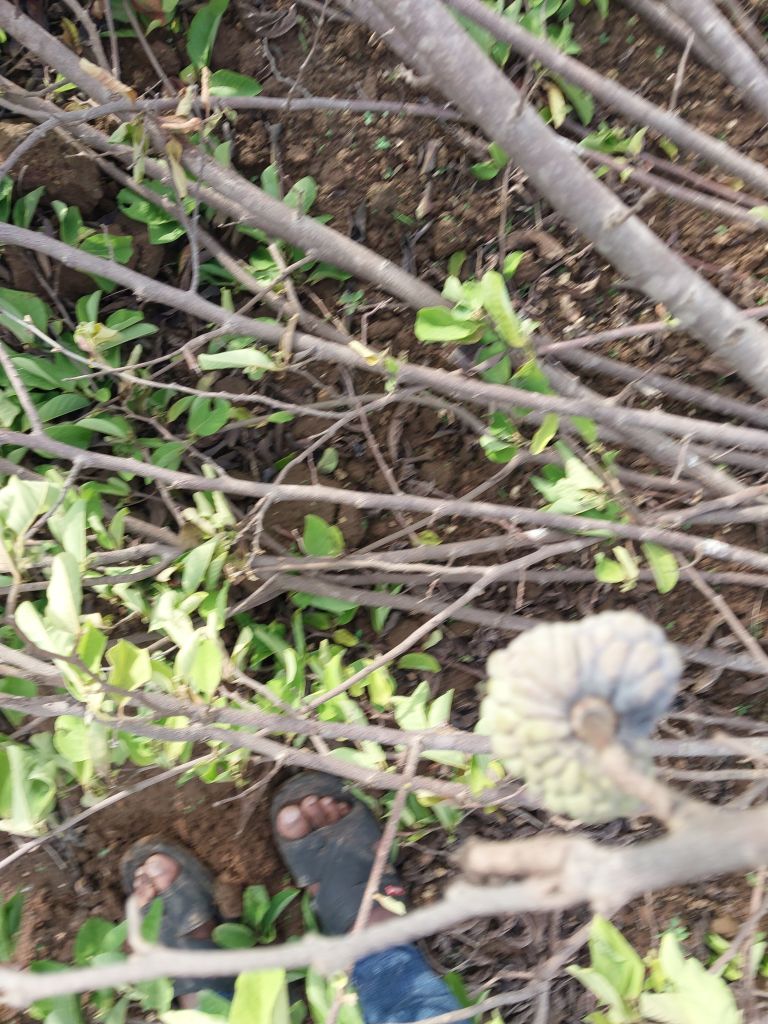
Disease label: Blank Canker